Elk (sternwheeler 1857)

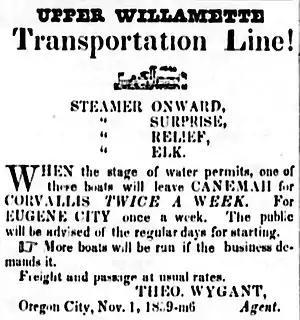
Advertisement for steamers of the Upper Willamette Transportation Line, placed January 21, 1860.

"Elk" made its trial trip from Canemah to Champoeg, Oregon on Thursday, October 8, 1857, covering the distance in 131 minutes. This was only five minutes less than the best time for the "Enterprise", a sternwheeler built in 1855. Elk was received enthusiastically at Butteville, Oregon and Champoeg, with the local populace cheering and firing off cannons as the steamer reached each landing.